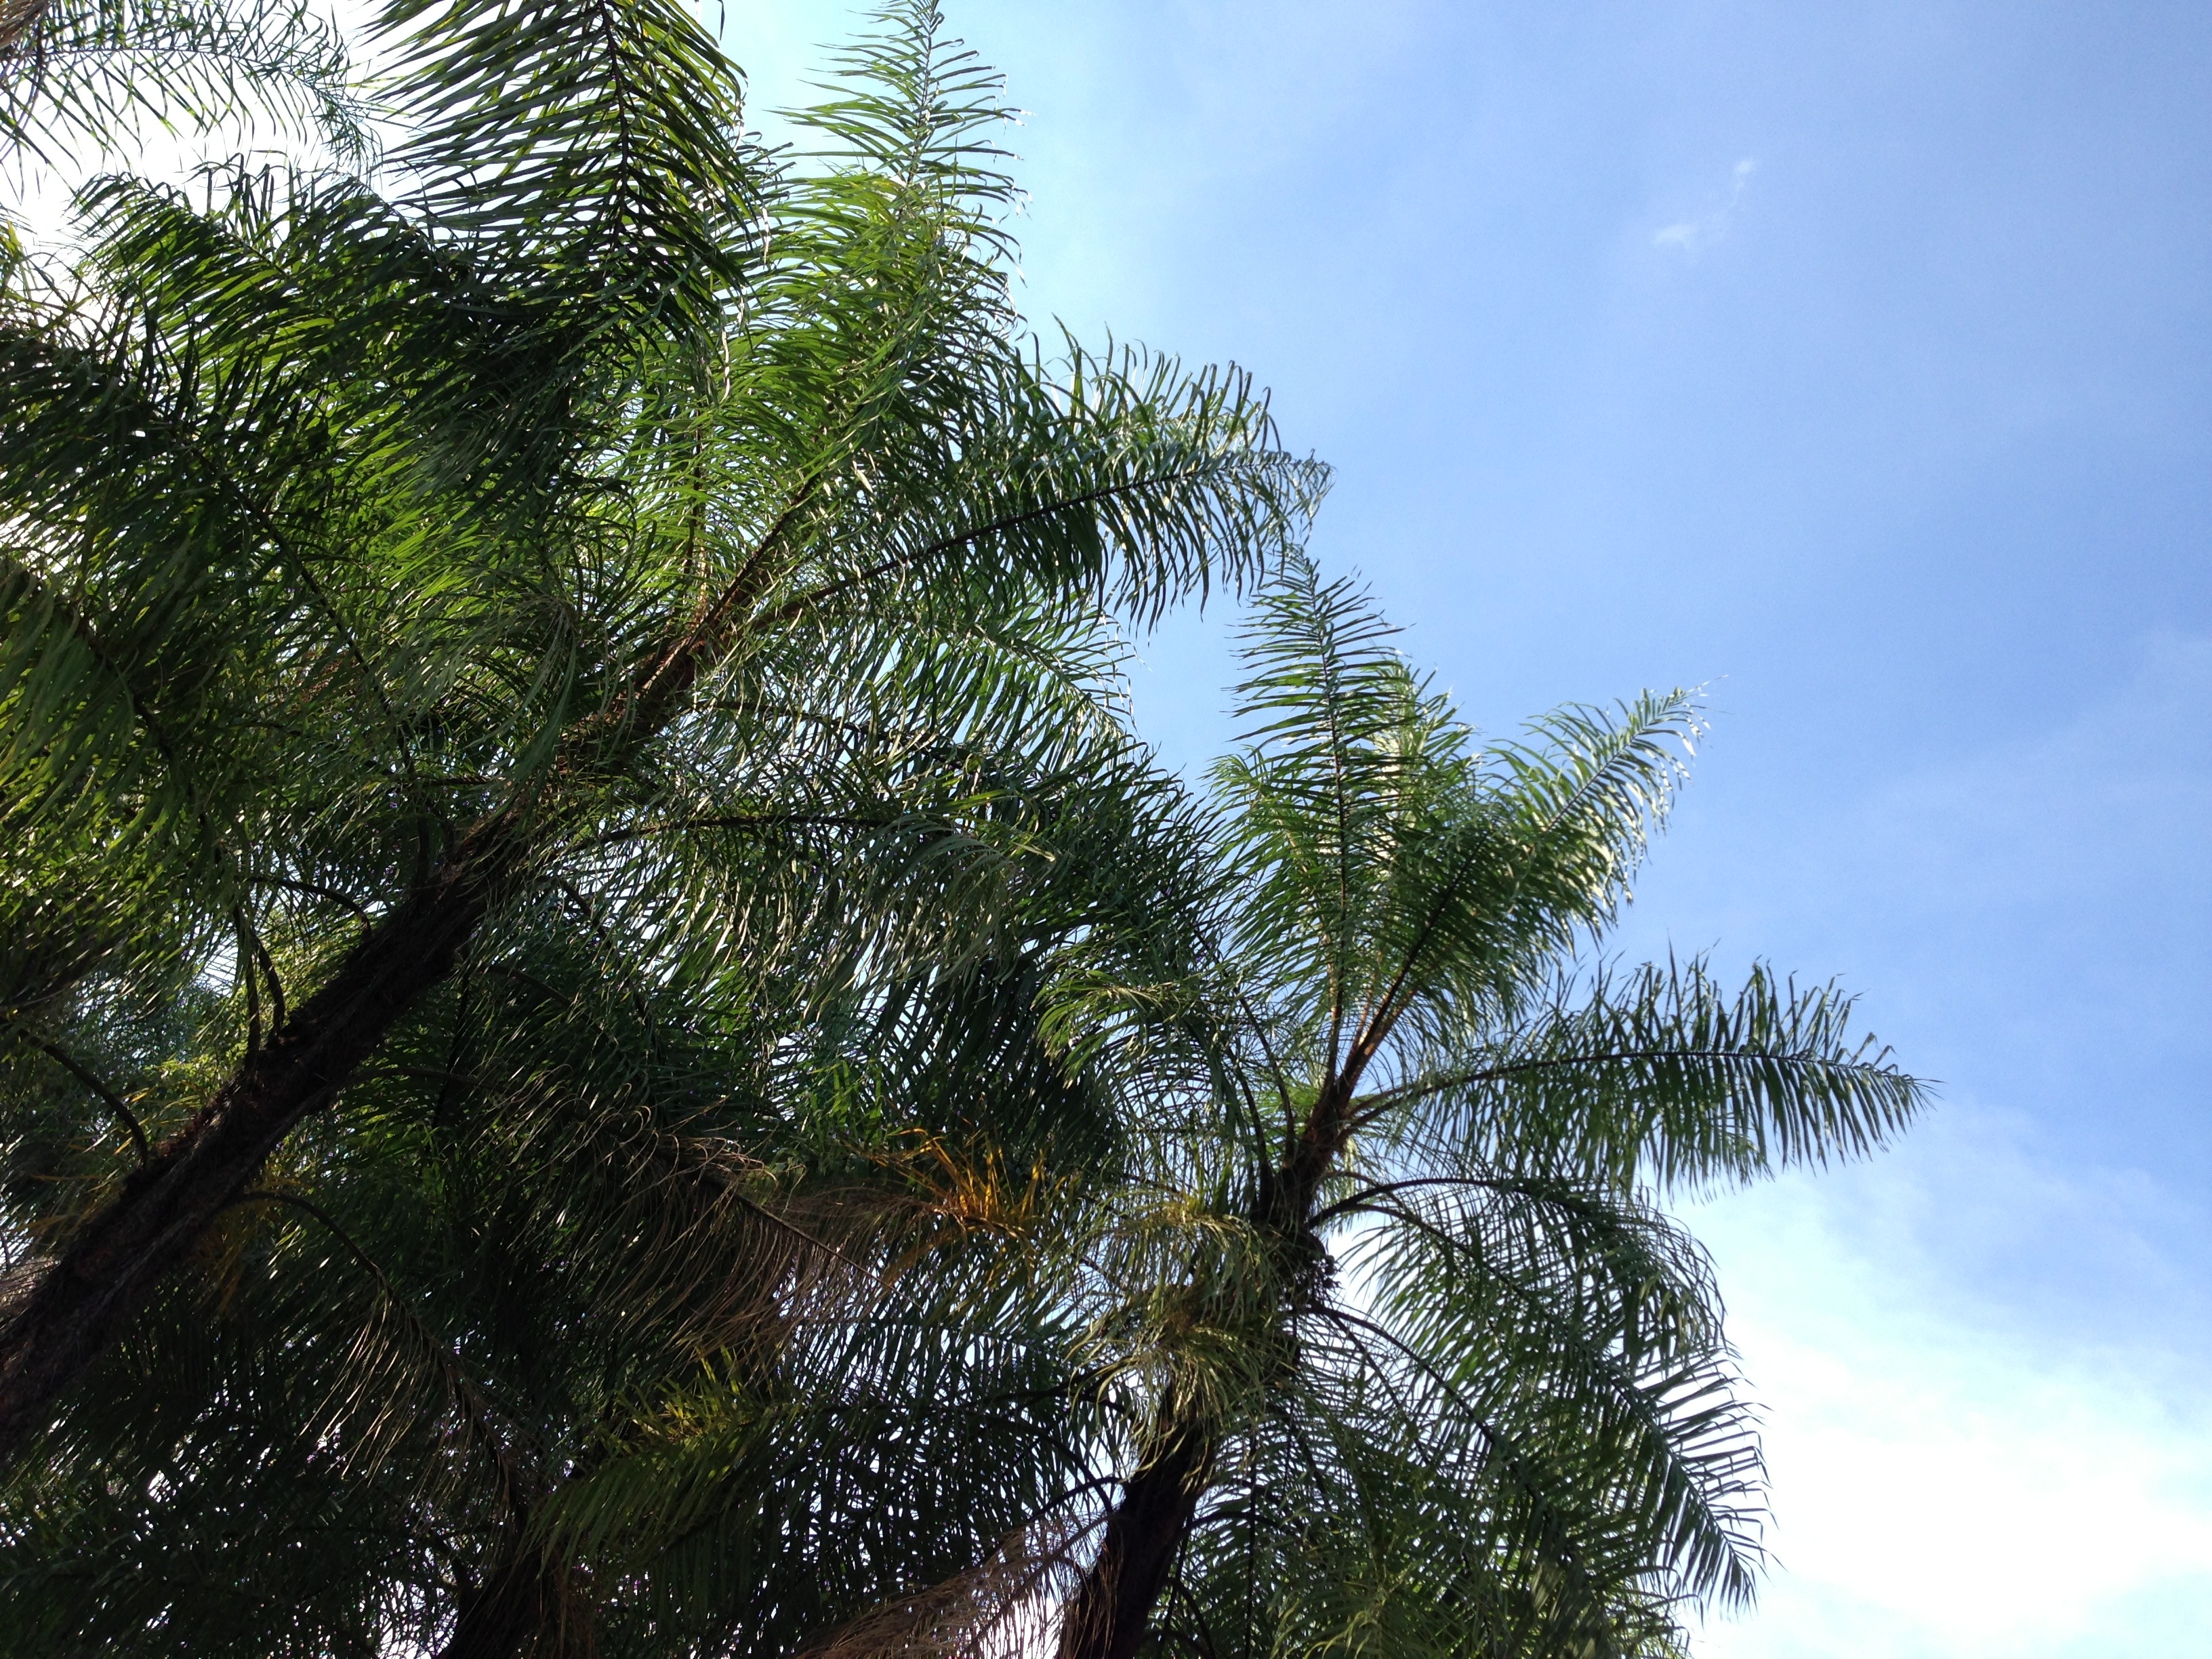
tree, branch, plant, sky, evergreen, shadow, botany, fir, flora, spruce, vegetation, tropics, ecosystem, coconut trees, biome, woody plant, land plant, arecales, palm family, borassus flabellifer